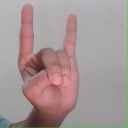
अक्षर: श